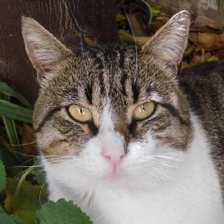
Label: animals